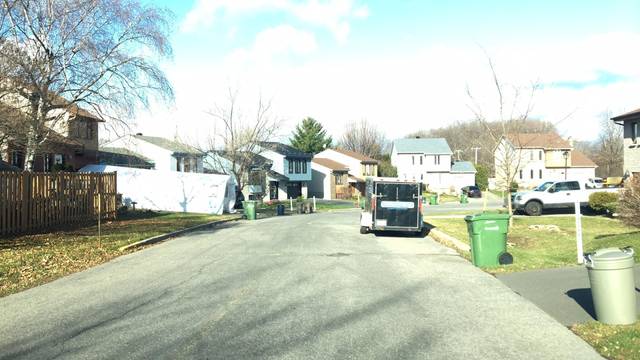
Region: Canada
Coordinates: 45.46, -73.876